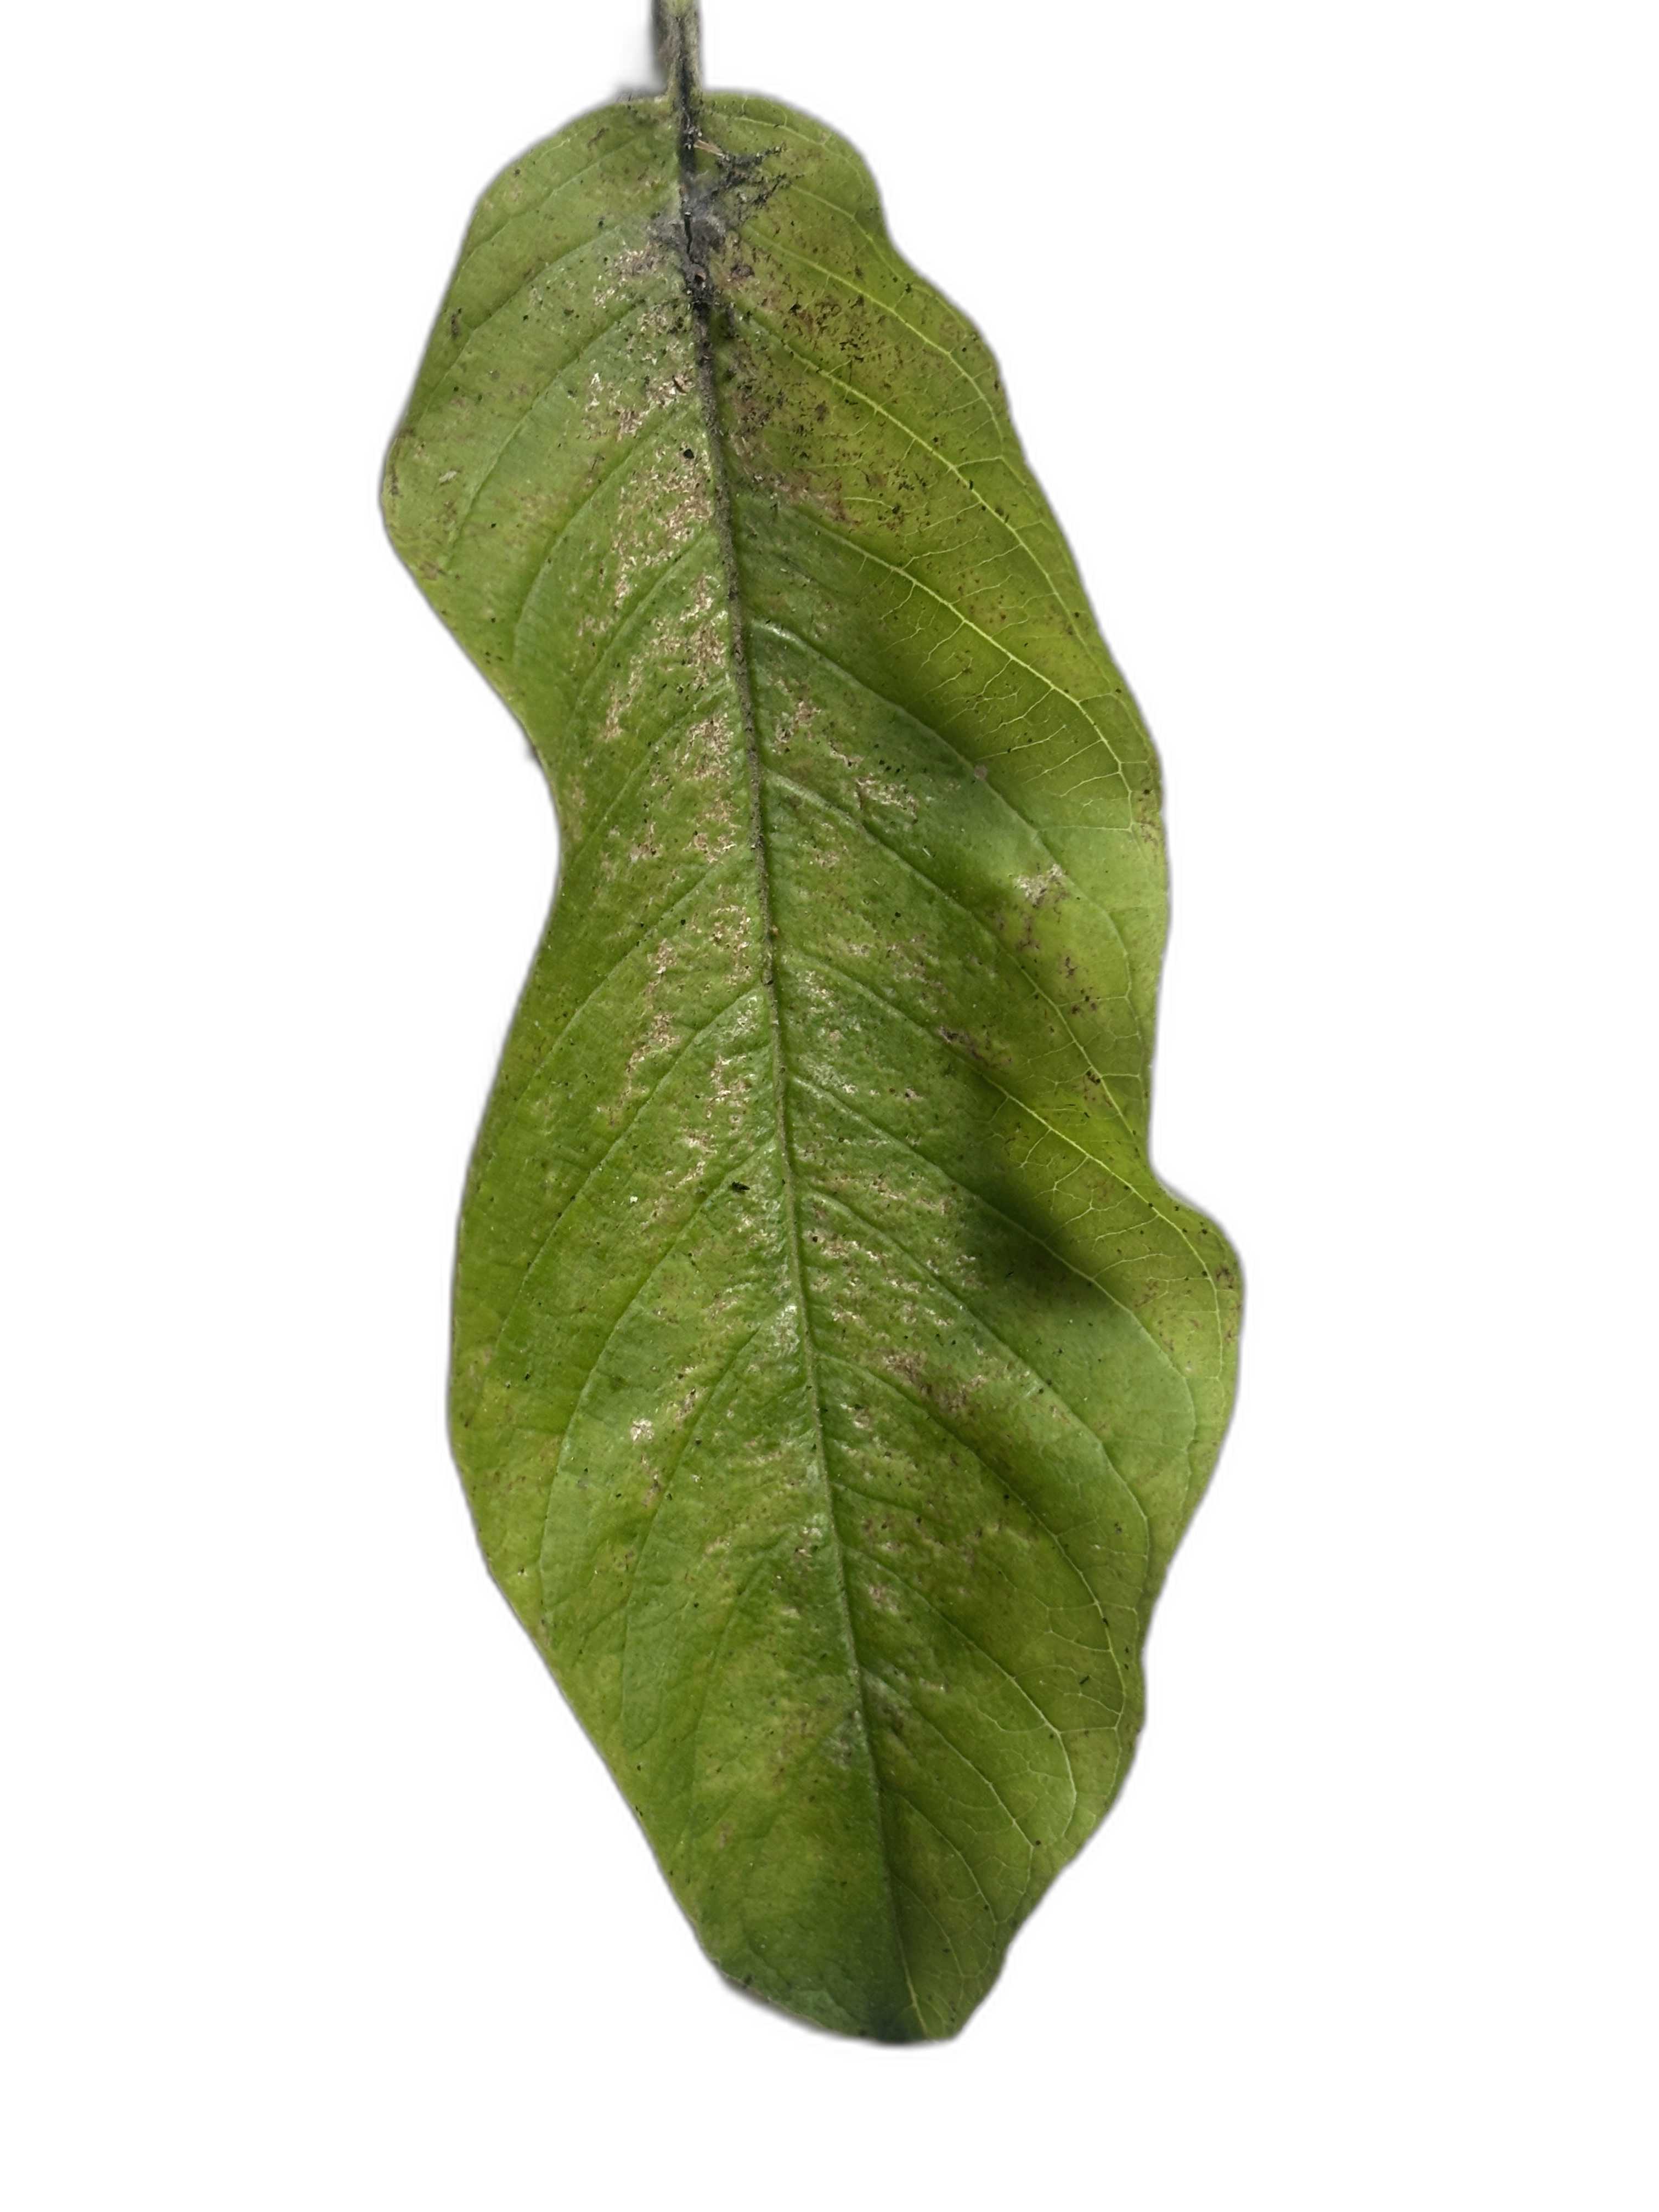
Plant part: leaf
Disease: Rust